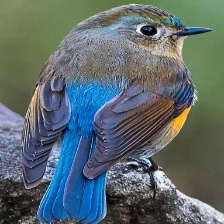
Species: HIMALAYAN BLUETAIL
Scientific name: TARSIGER RUFILATUS